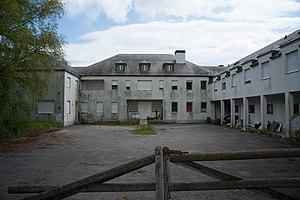
Maison de George Simenon - Epalinges (CH)
Georges Simenon est un écrivain belge francophone né à Liège en Belgique le 13 février 1903 et mort à Lausanne en Suisse le 4 septembre 1989.